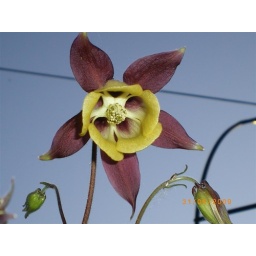
Burgueriana against blue sky